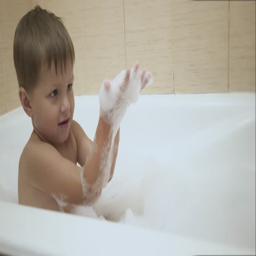
a baby plays with bubbles while taking a bath